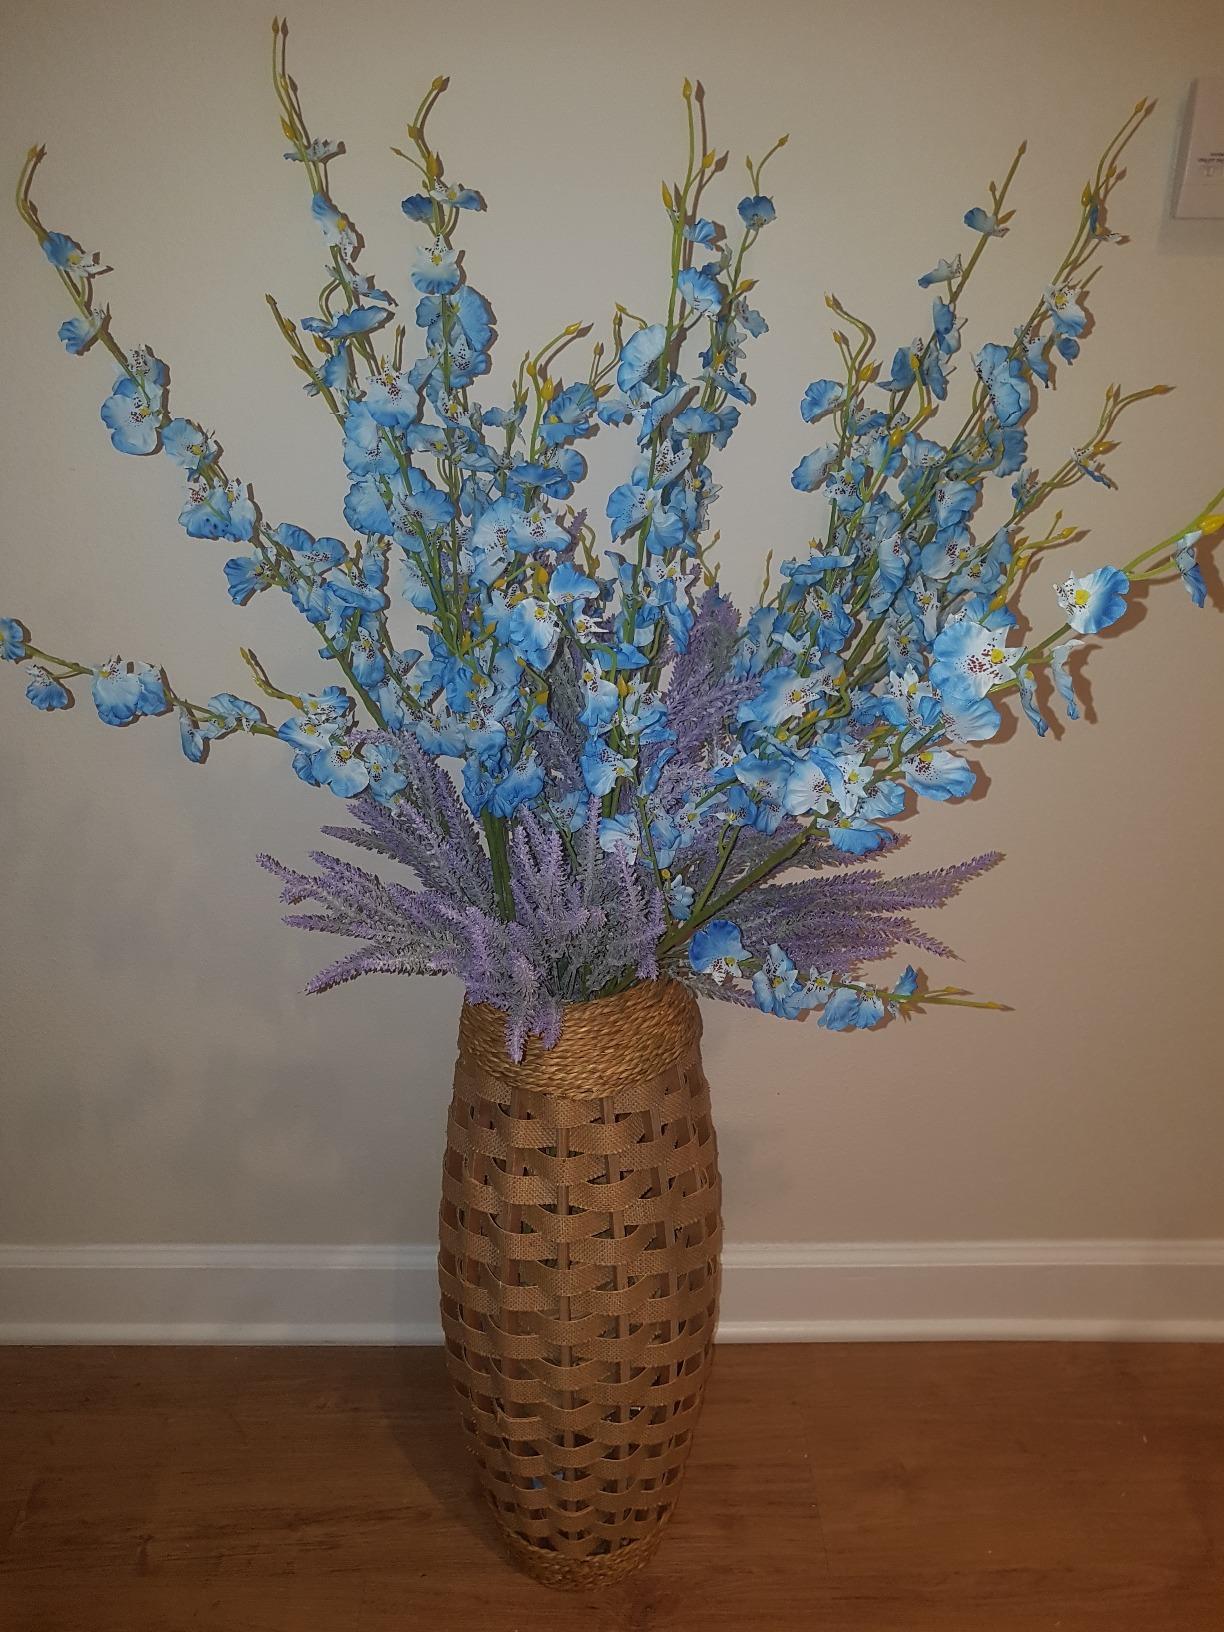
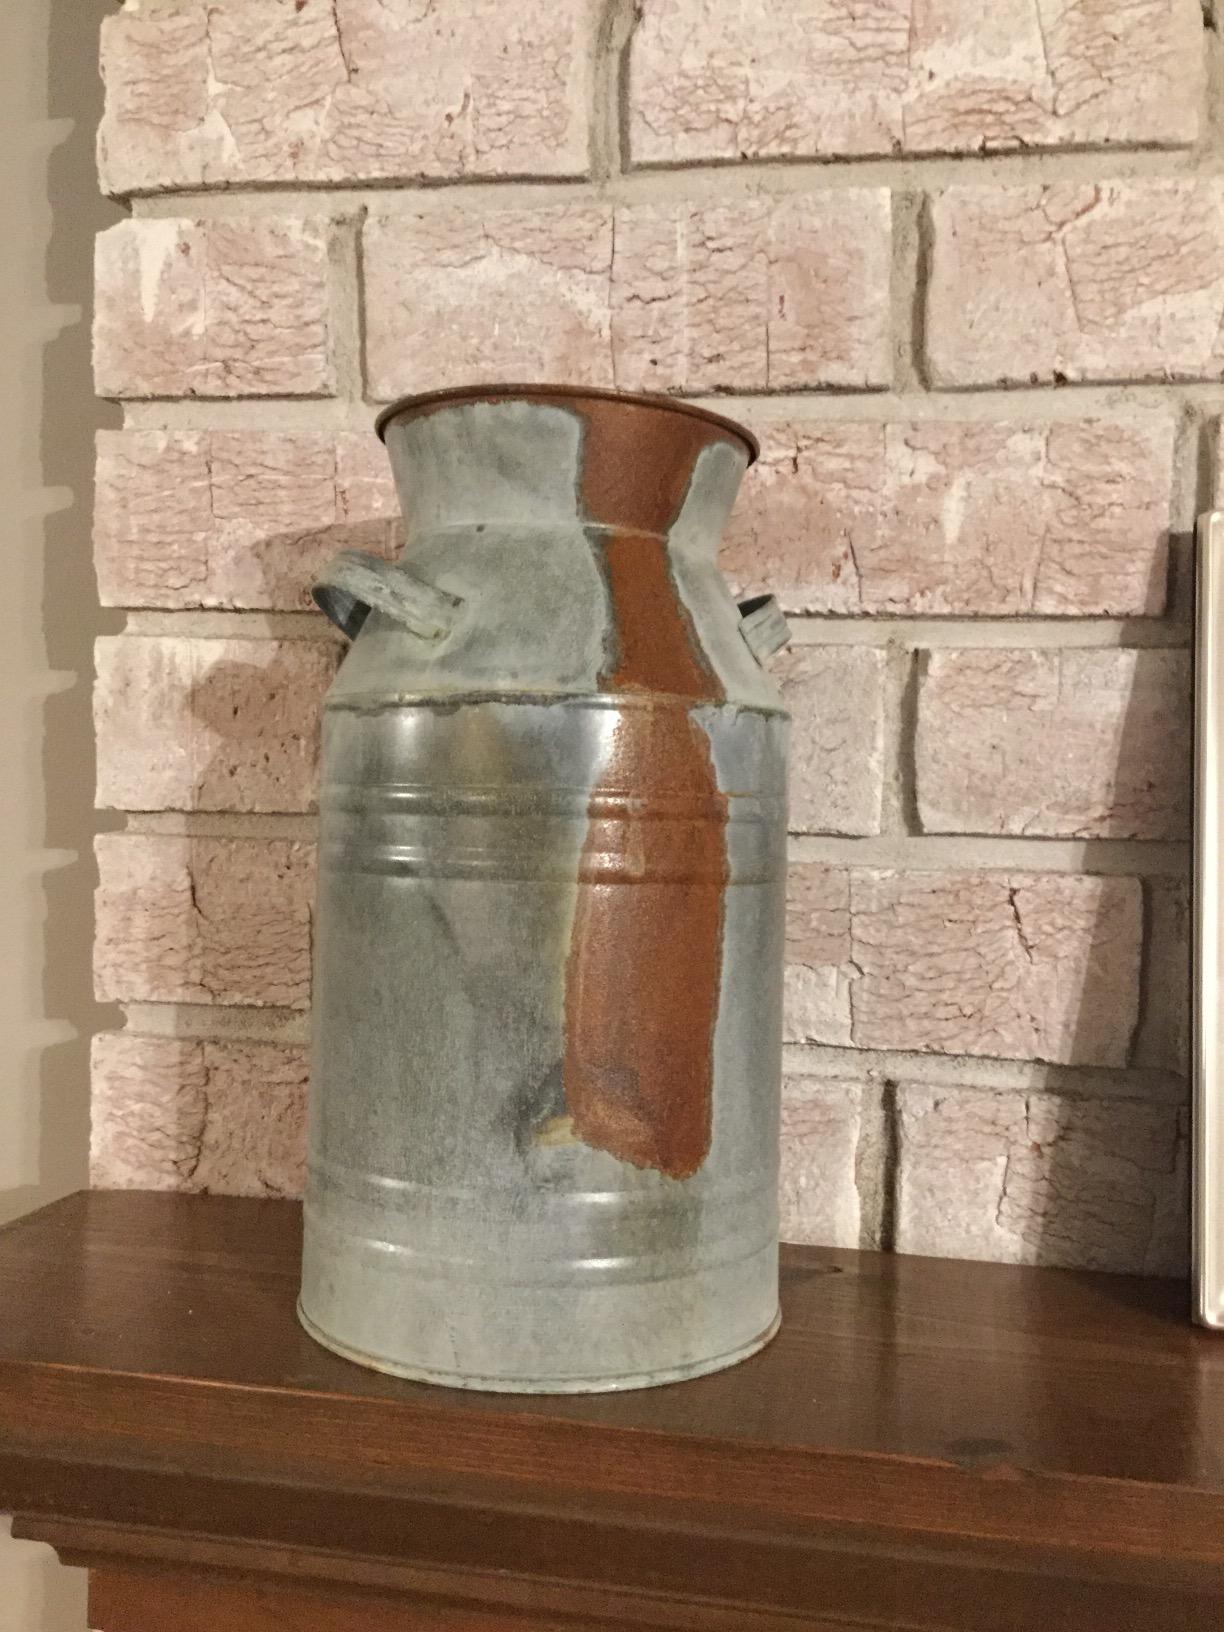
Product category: vase
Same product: no